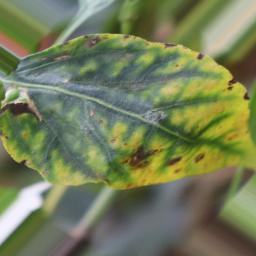
Label: nutritional